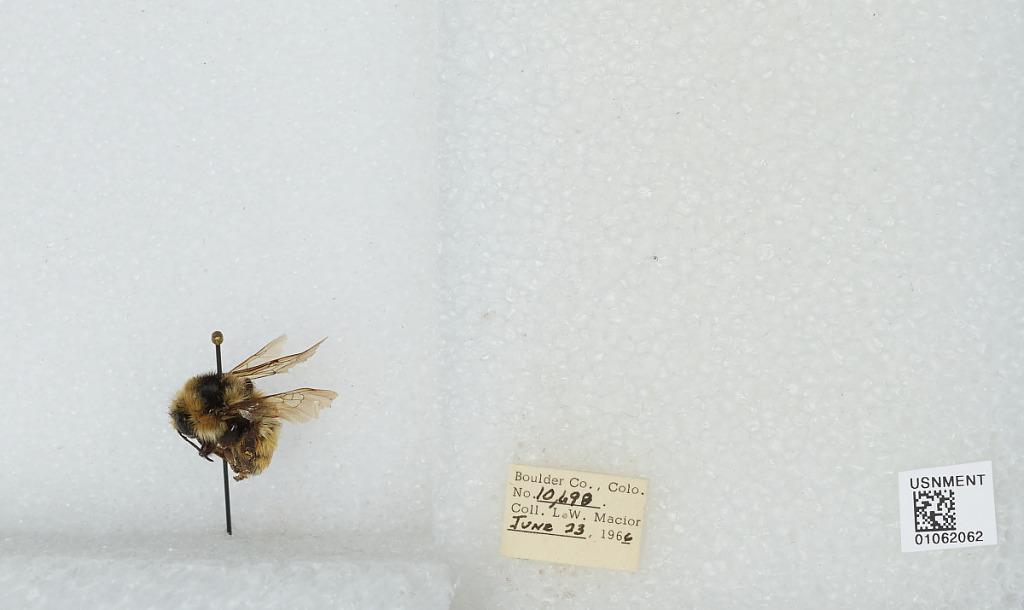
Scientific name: Bombus (Pyrobombus) bifarius Cresson
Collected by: L. Macior
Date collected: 1966-6-23
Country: United States
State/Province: Colorado
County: Boulder
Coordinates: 40.09, -105.36